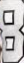
Number: 8